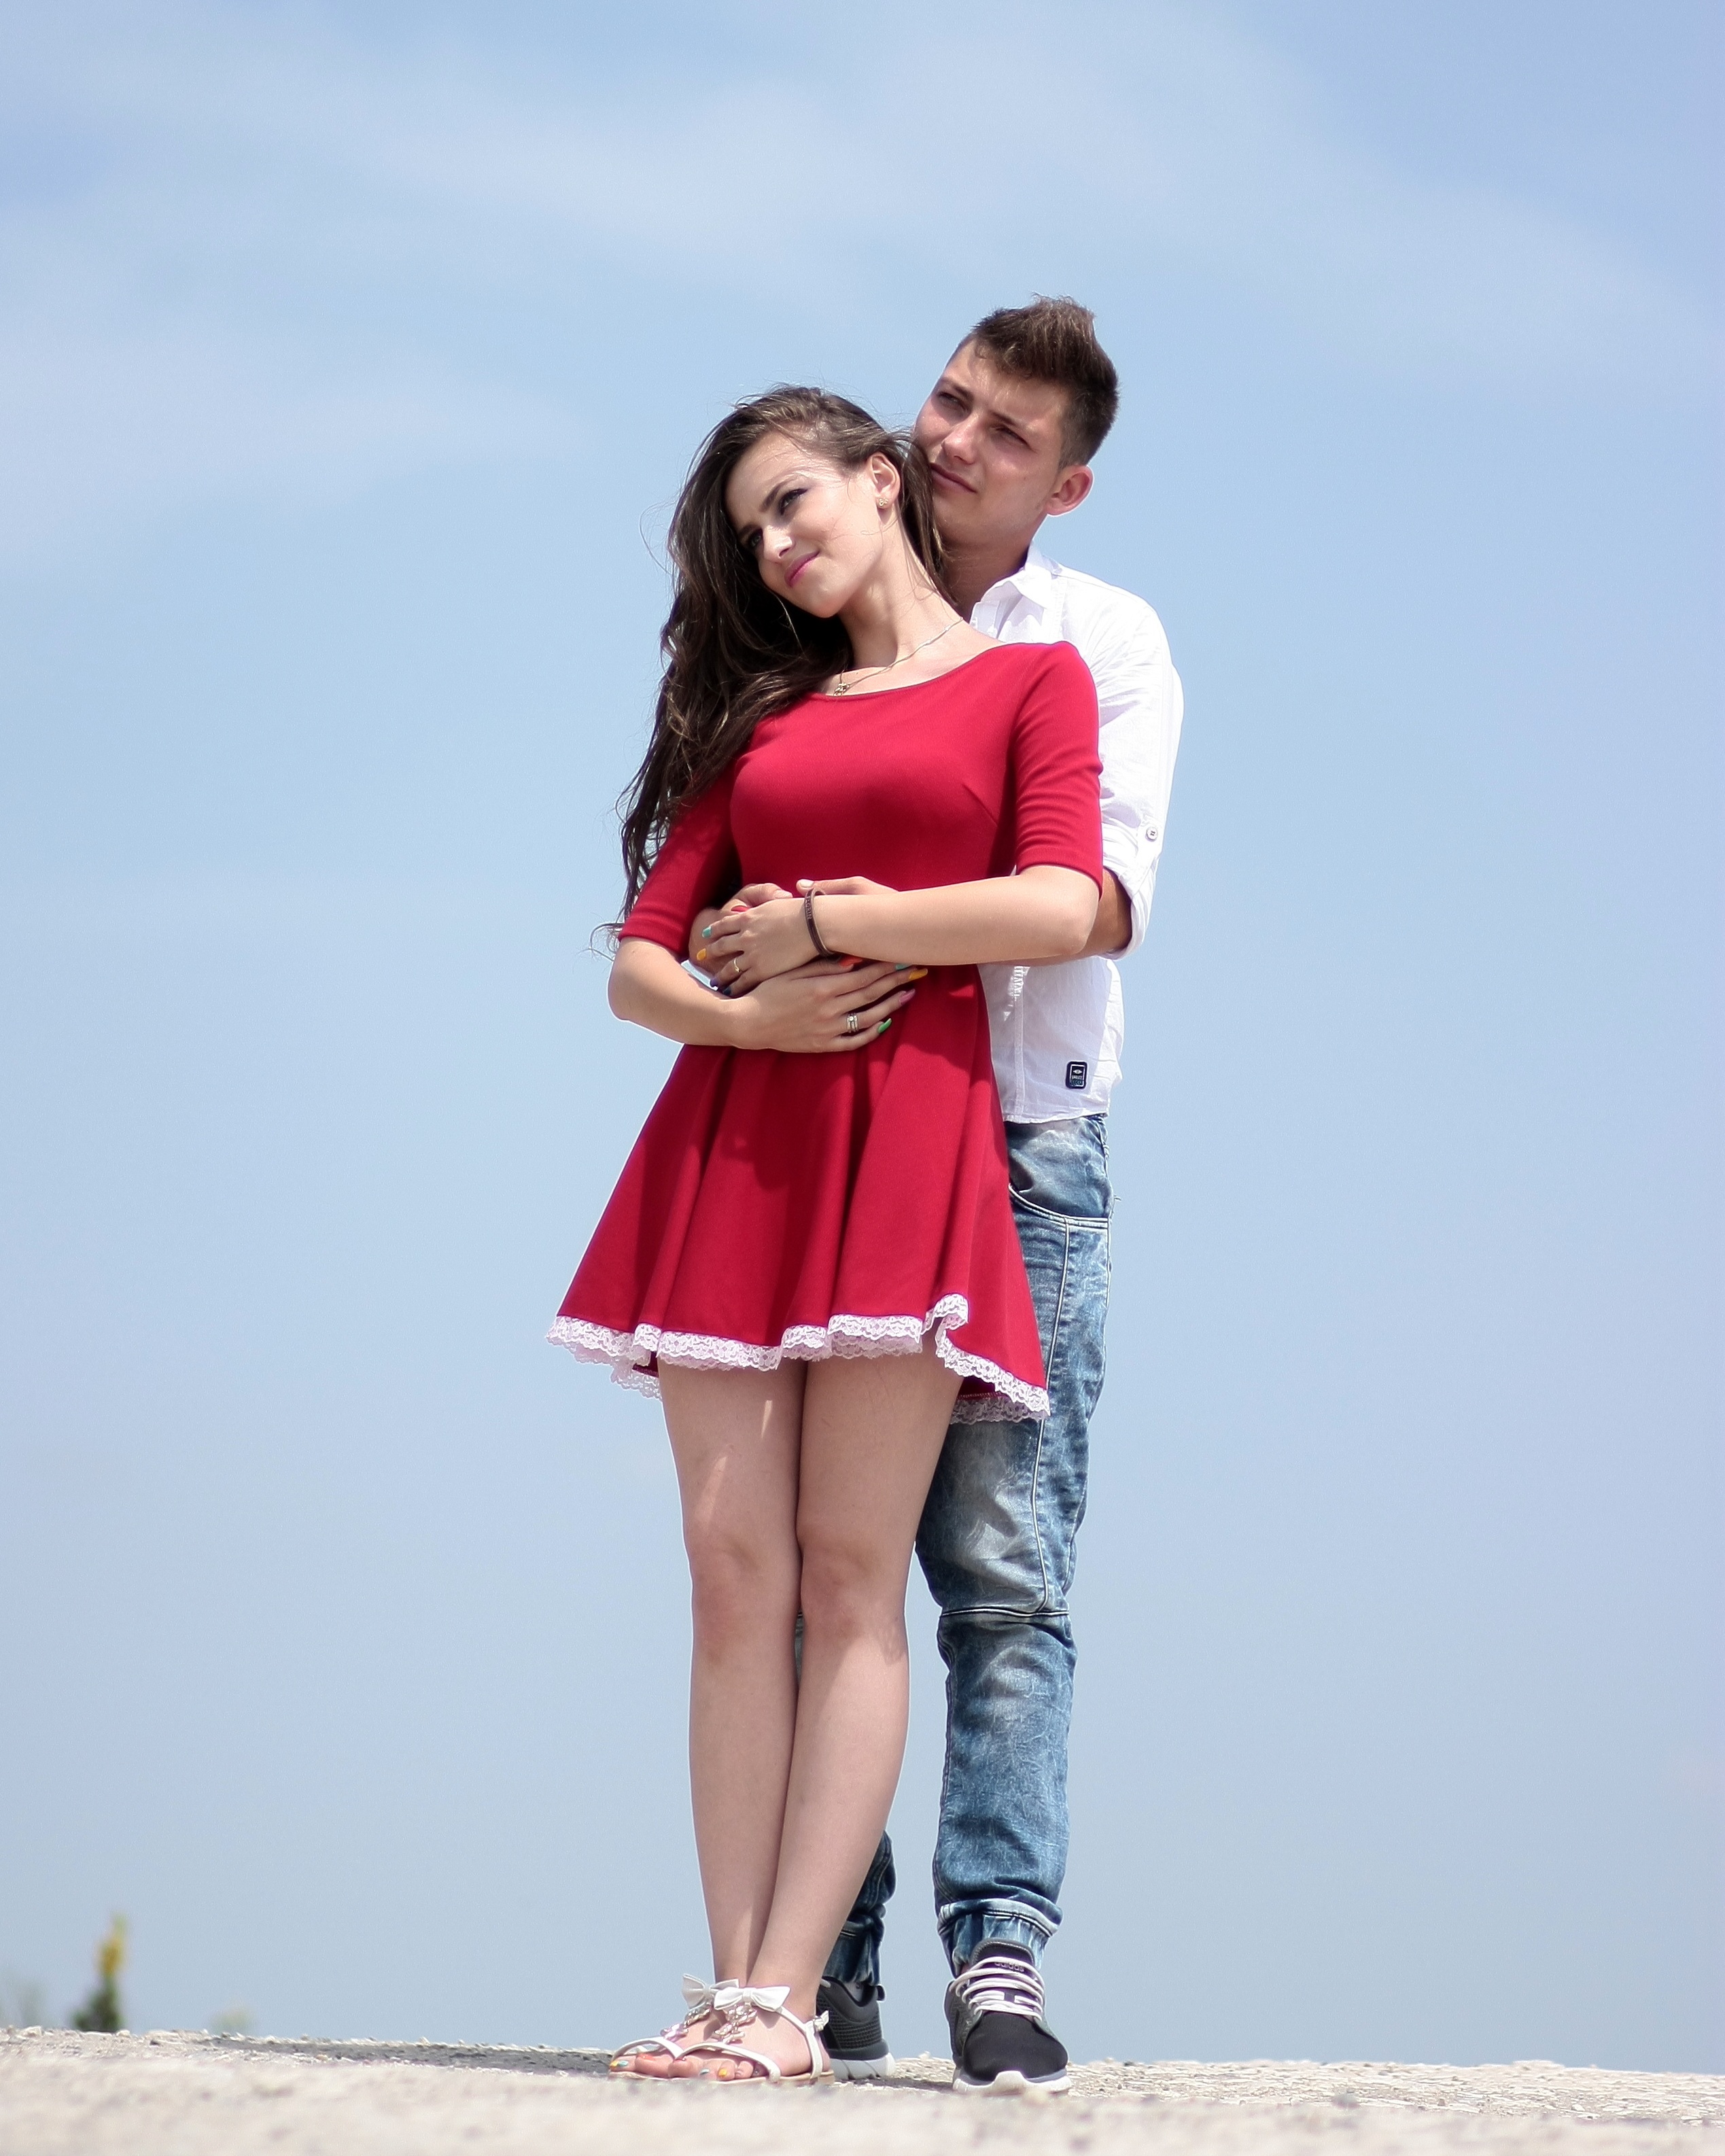
person, girl, photography, boy, leg, love, model, spring, couple, romance, happiness, photograph, beauty, interaction, photo shoot, portrait photography